Richard Páez

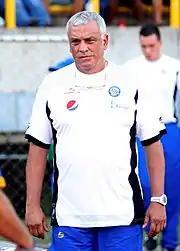
Páez managing Mineros in 2013

Born in Mérida, Páez played club football for Estudiantes de Mérida, Portuguesa, Deportivo Táchira and Universidad de Los Andes.